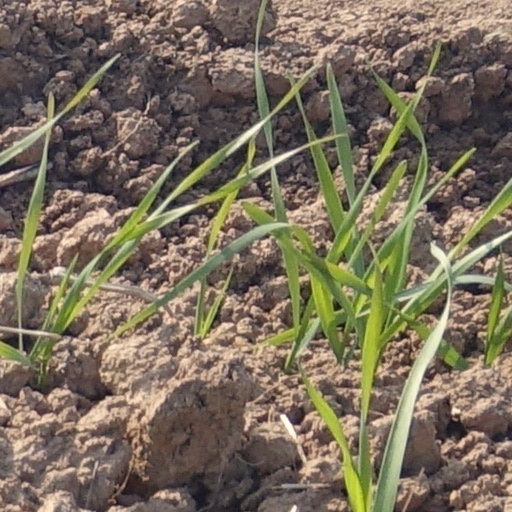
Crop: wheat